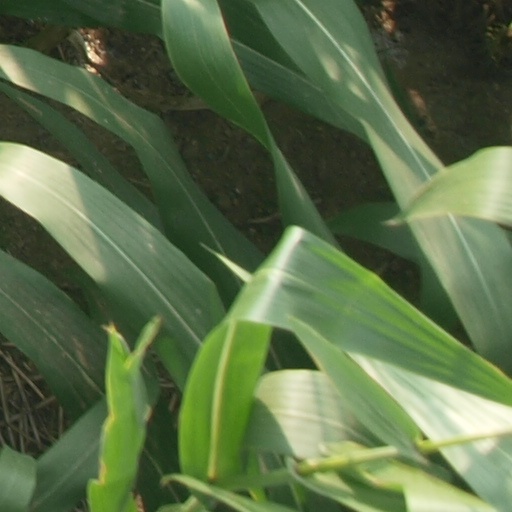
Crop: maize; corn